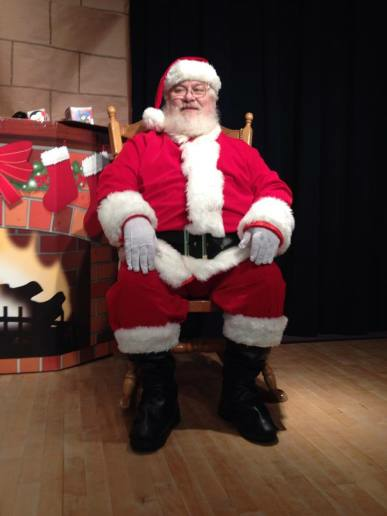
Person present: Yes